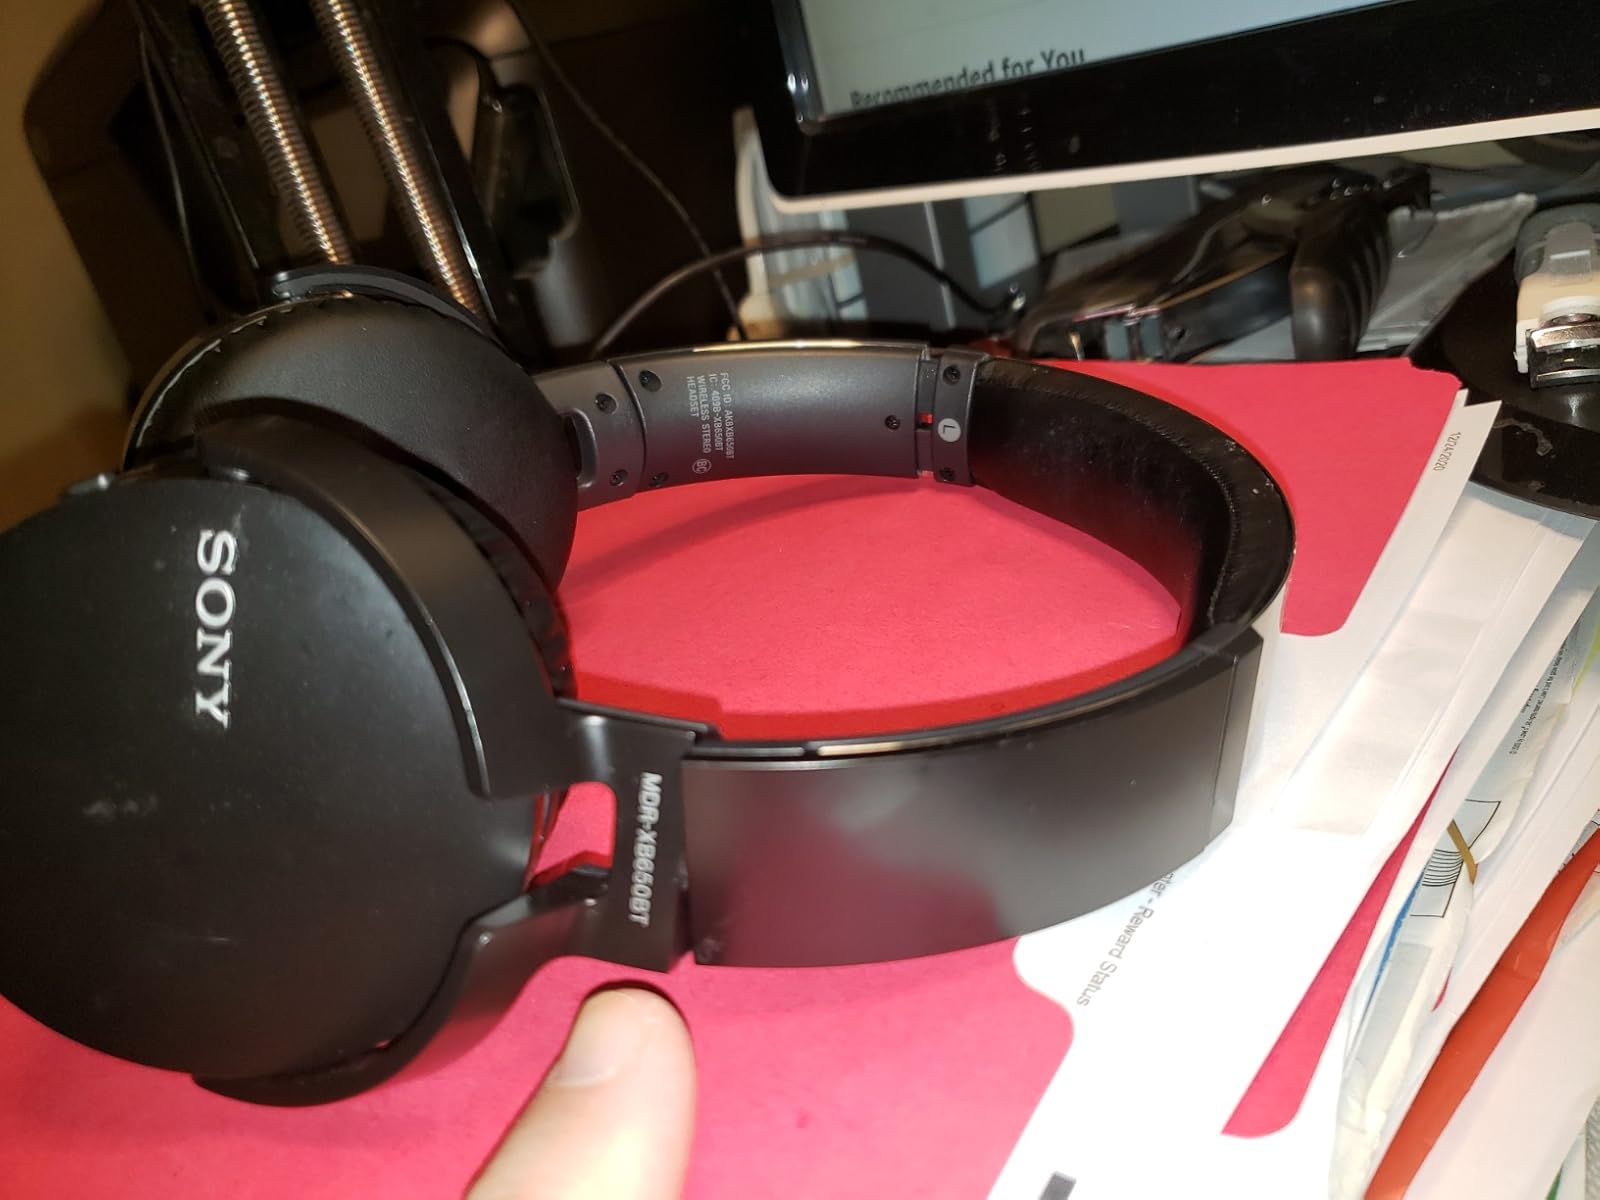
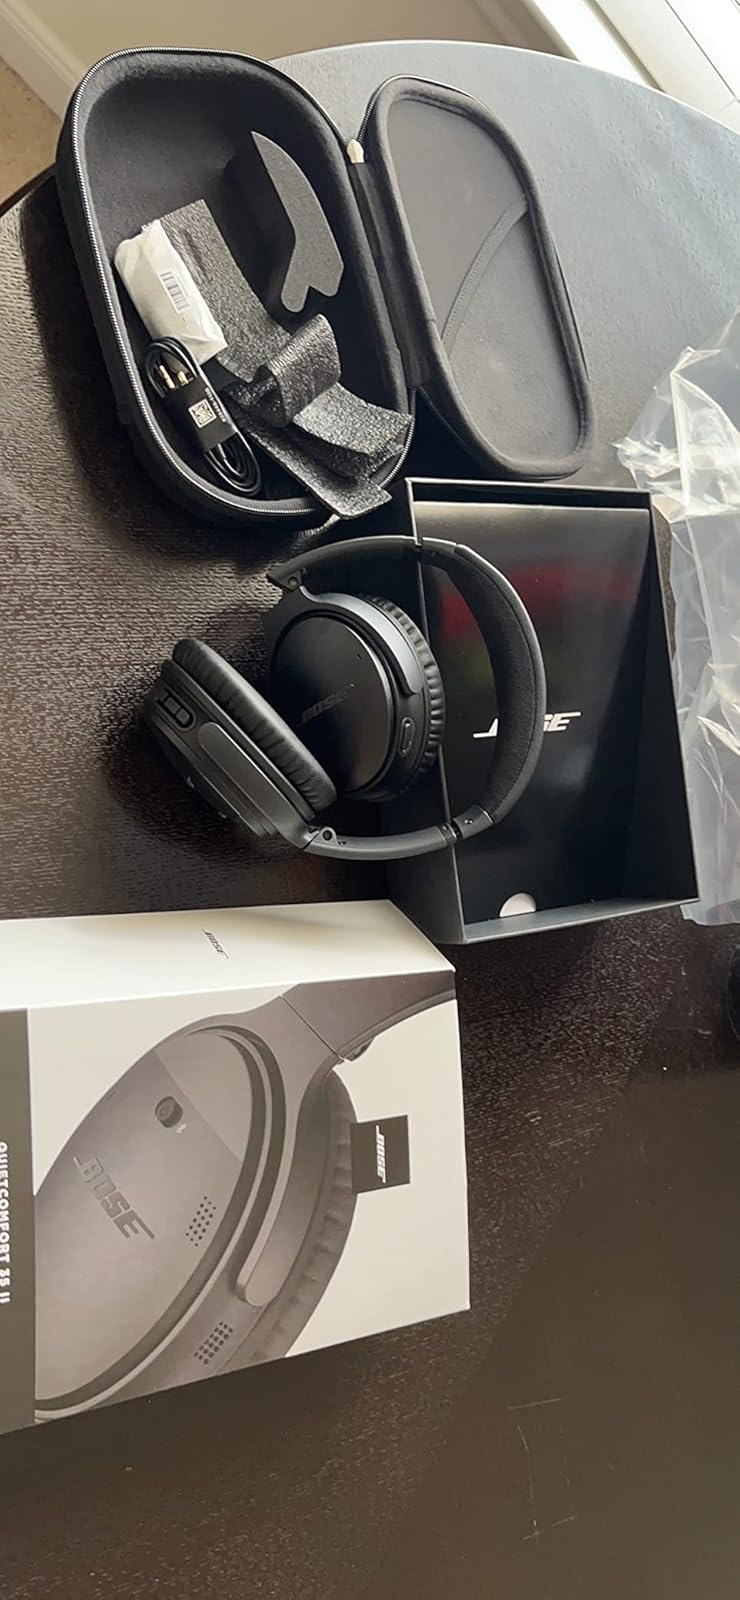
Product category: headphones
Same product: no